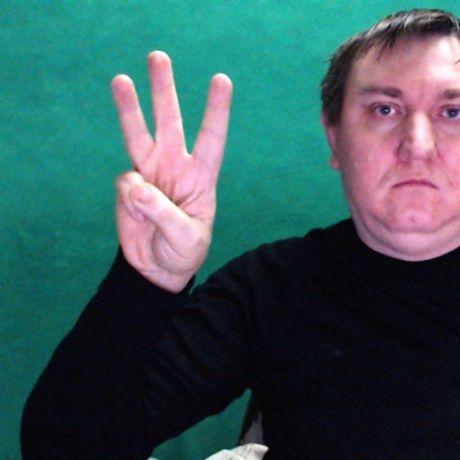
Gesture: three